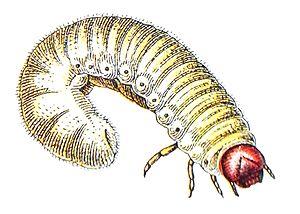
Gnorimus est un genre d'insectes de l'ordre des coléoptères, de la famille des Scarabaeidae, de la sous-famille des Cetoniinae. Certains auteurs, tel que Pierre Tauzin, proposent de remplacer Gnorimus par Aleurosticus, genre ayant l'antériorité car créé par Kirby en 1827.